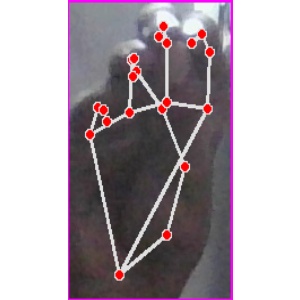
अक्षर: ङ